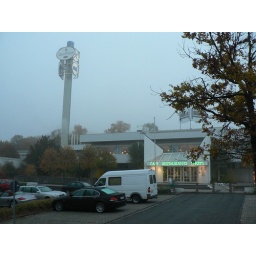
Where we spent Wednesday night (in sleeping bags in the car).